Waterloo Dock, Liverpool

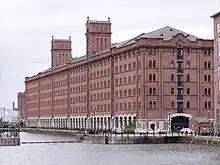
West Waterloo dock and warehouse

Waterloo Dock is a dock on the River Mersey, England, and part of the Port of Liverpool. It is situated in the northern dock system in Vauxhall and connected to Princes Half Tide Dock to the south. The site of Victoria Dock is located to the north.